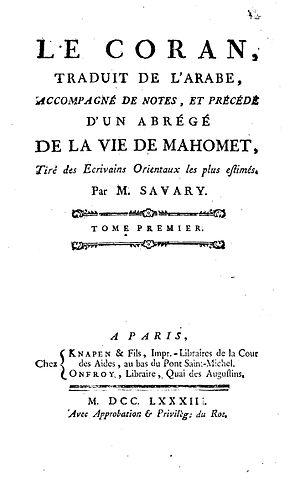
Page de titre de la première édition (1783) de la traduction du Coran par Claude-Etienne Savary
Le Coran est le texte sacré de l'islam. Pour les musulmans, il reprend verbatim la parole de Dieu. Ce livre est à ce jour le premier et le plus ancien document littéraire authentique connu en arabe ; la tradition musulmane le présente comme le premier ouvrage en arabe, avec le caractère spécifique d'inimitabilité dans la beauté et dans les idées.
Claude-Étienne Savary est un orientaliste, pionnier de l'égyptologie et traducteur du Coran.